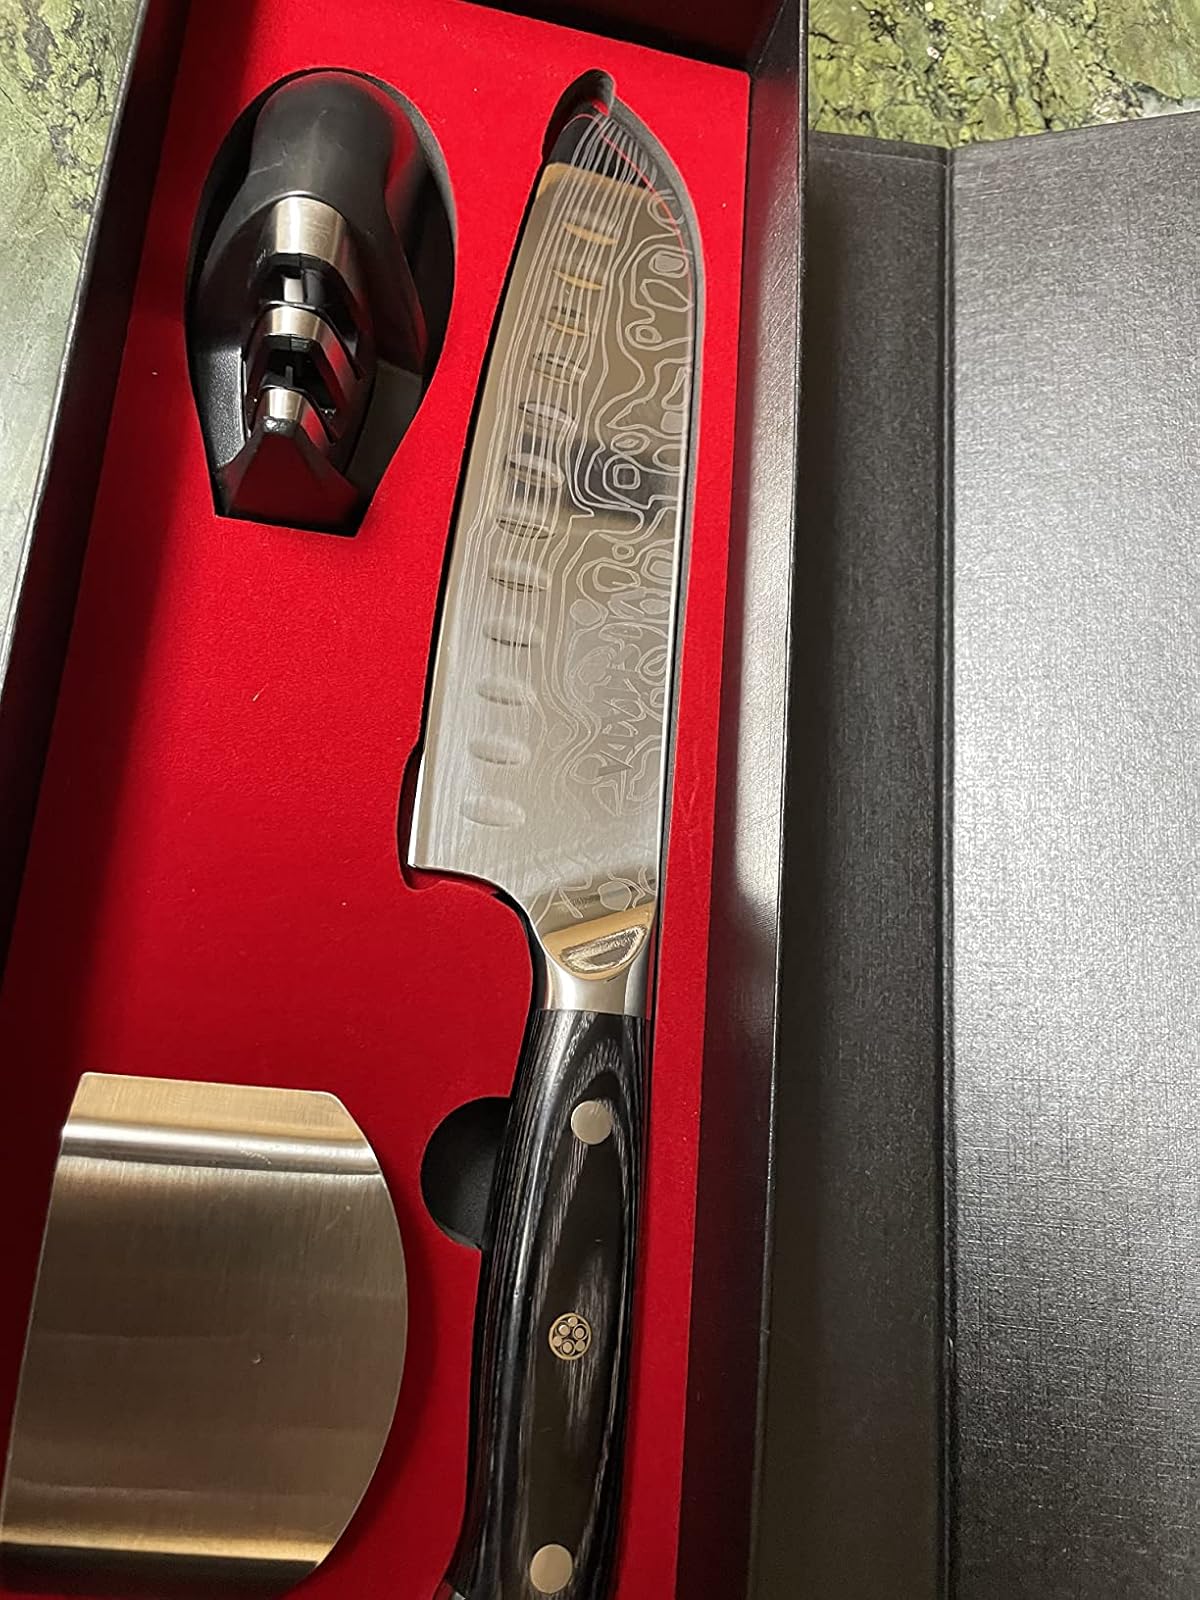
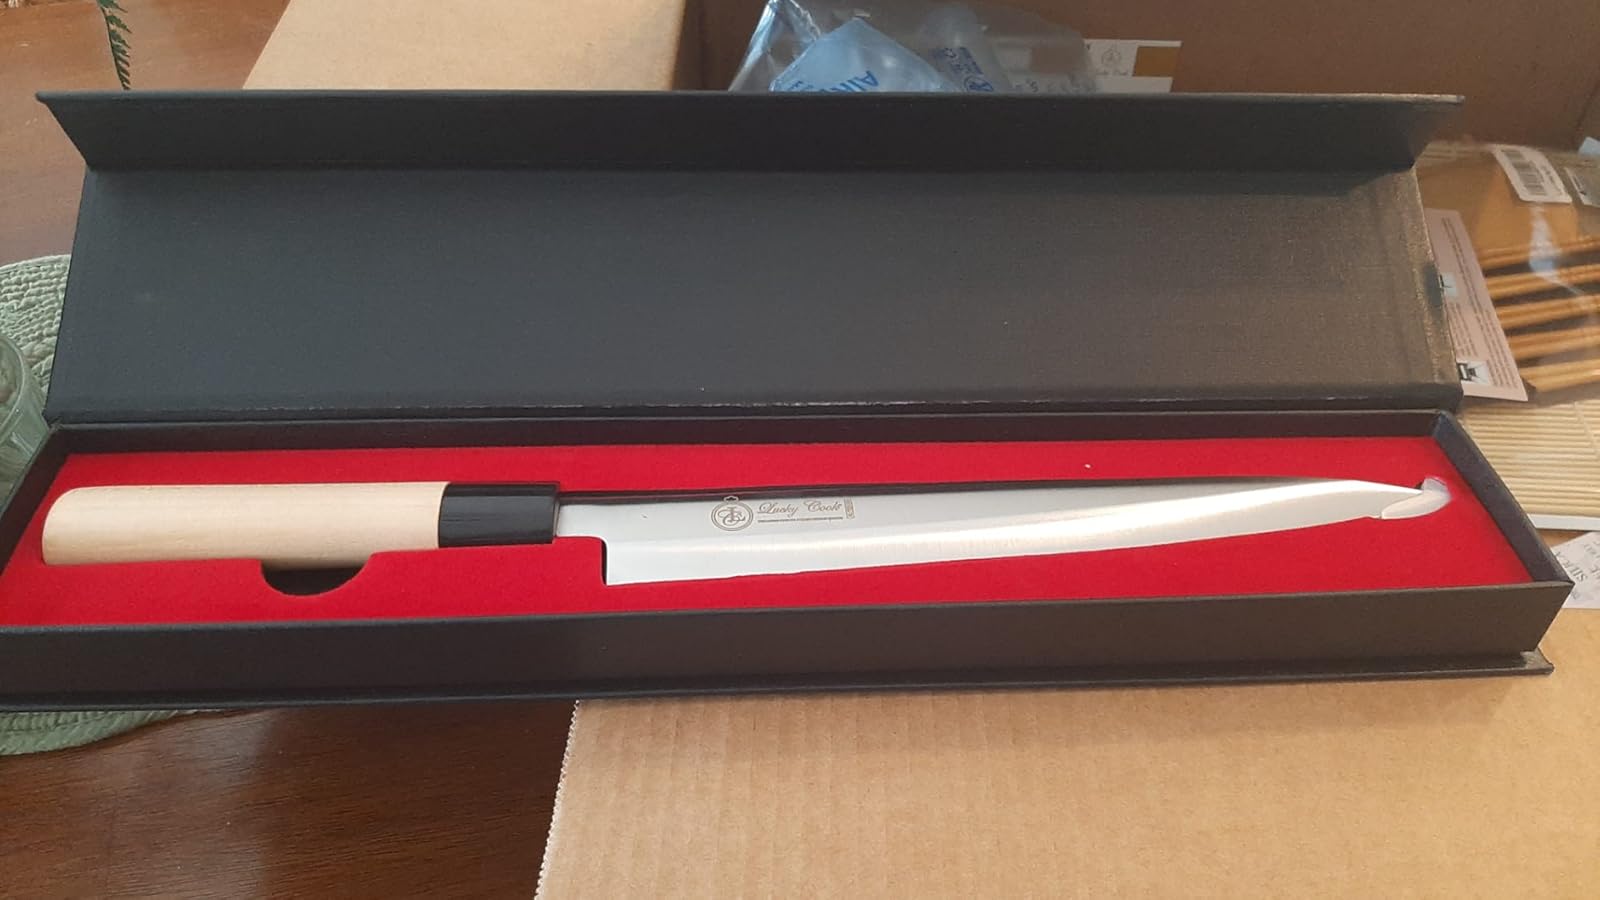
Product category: items_knife
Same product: no